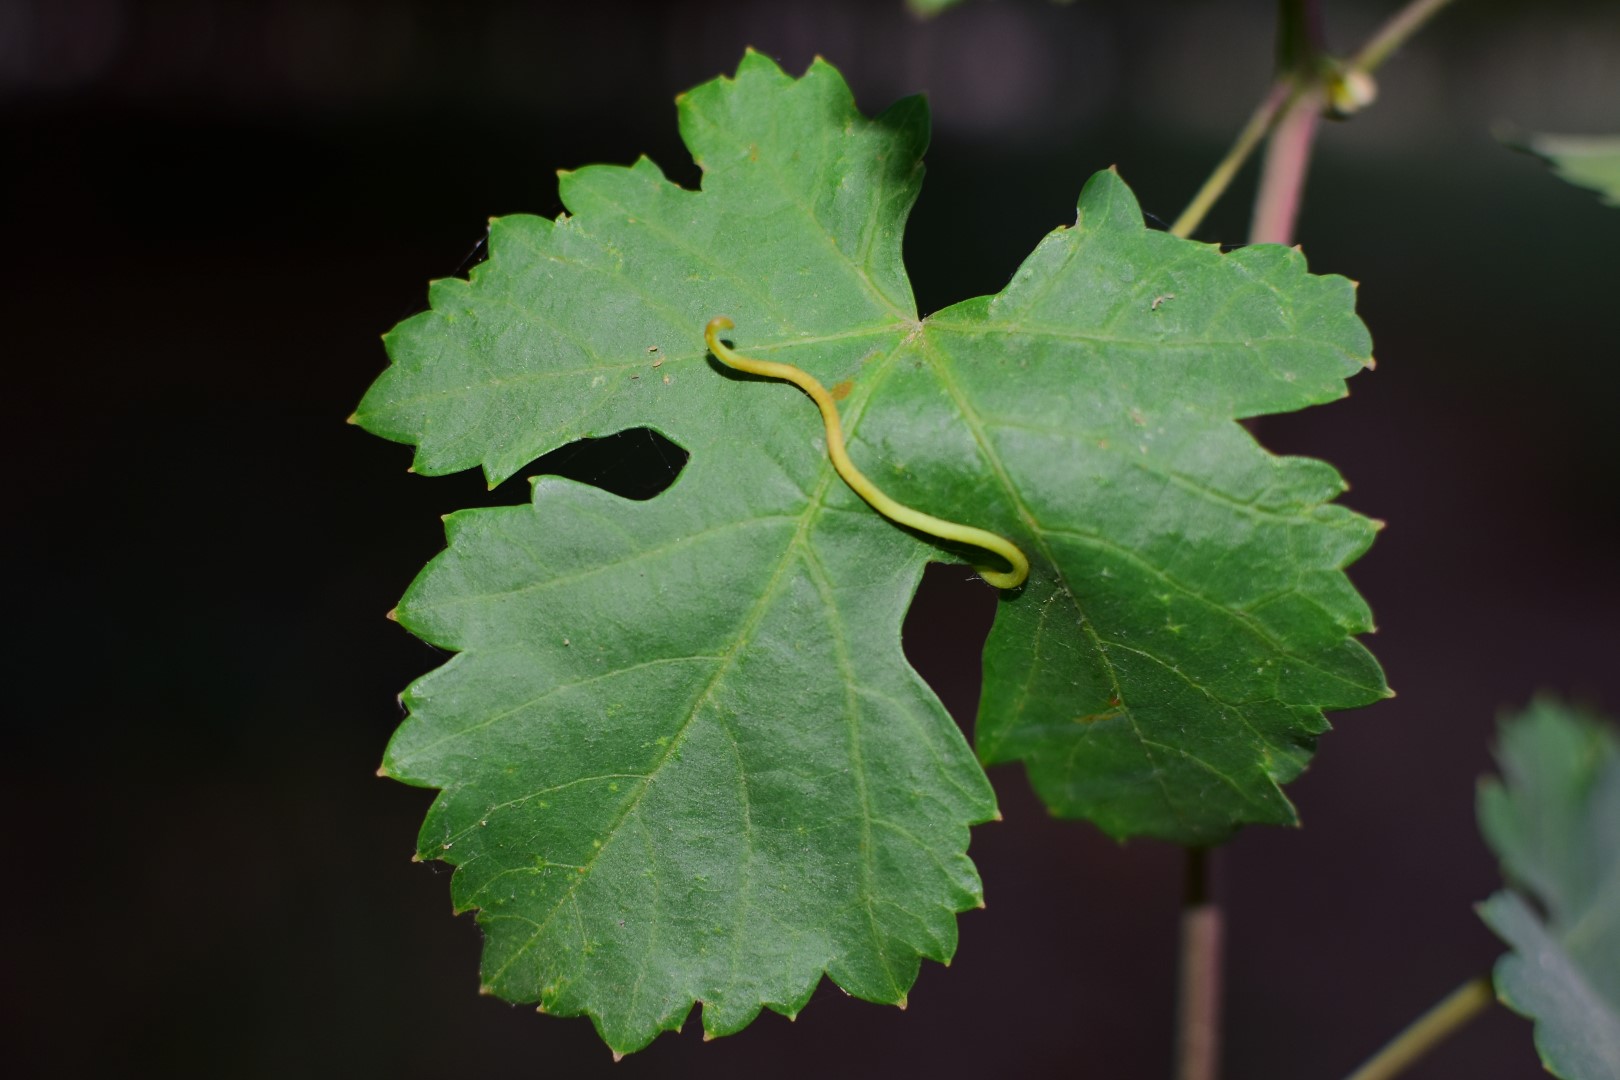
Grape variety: Aswud Balad